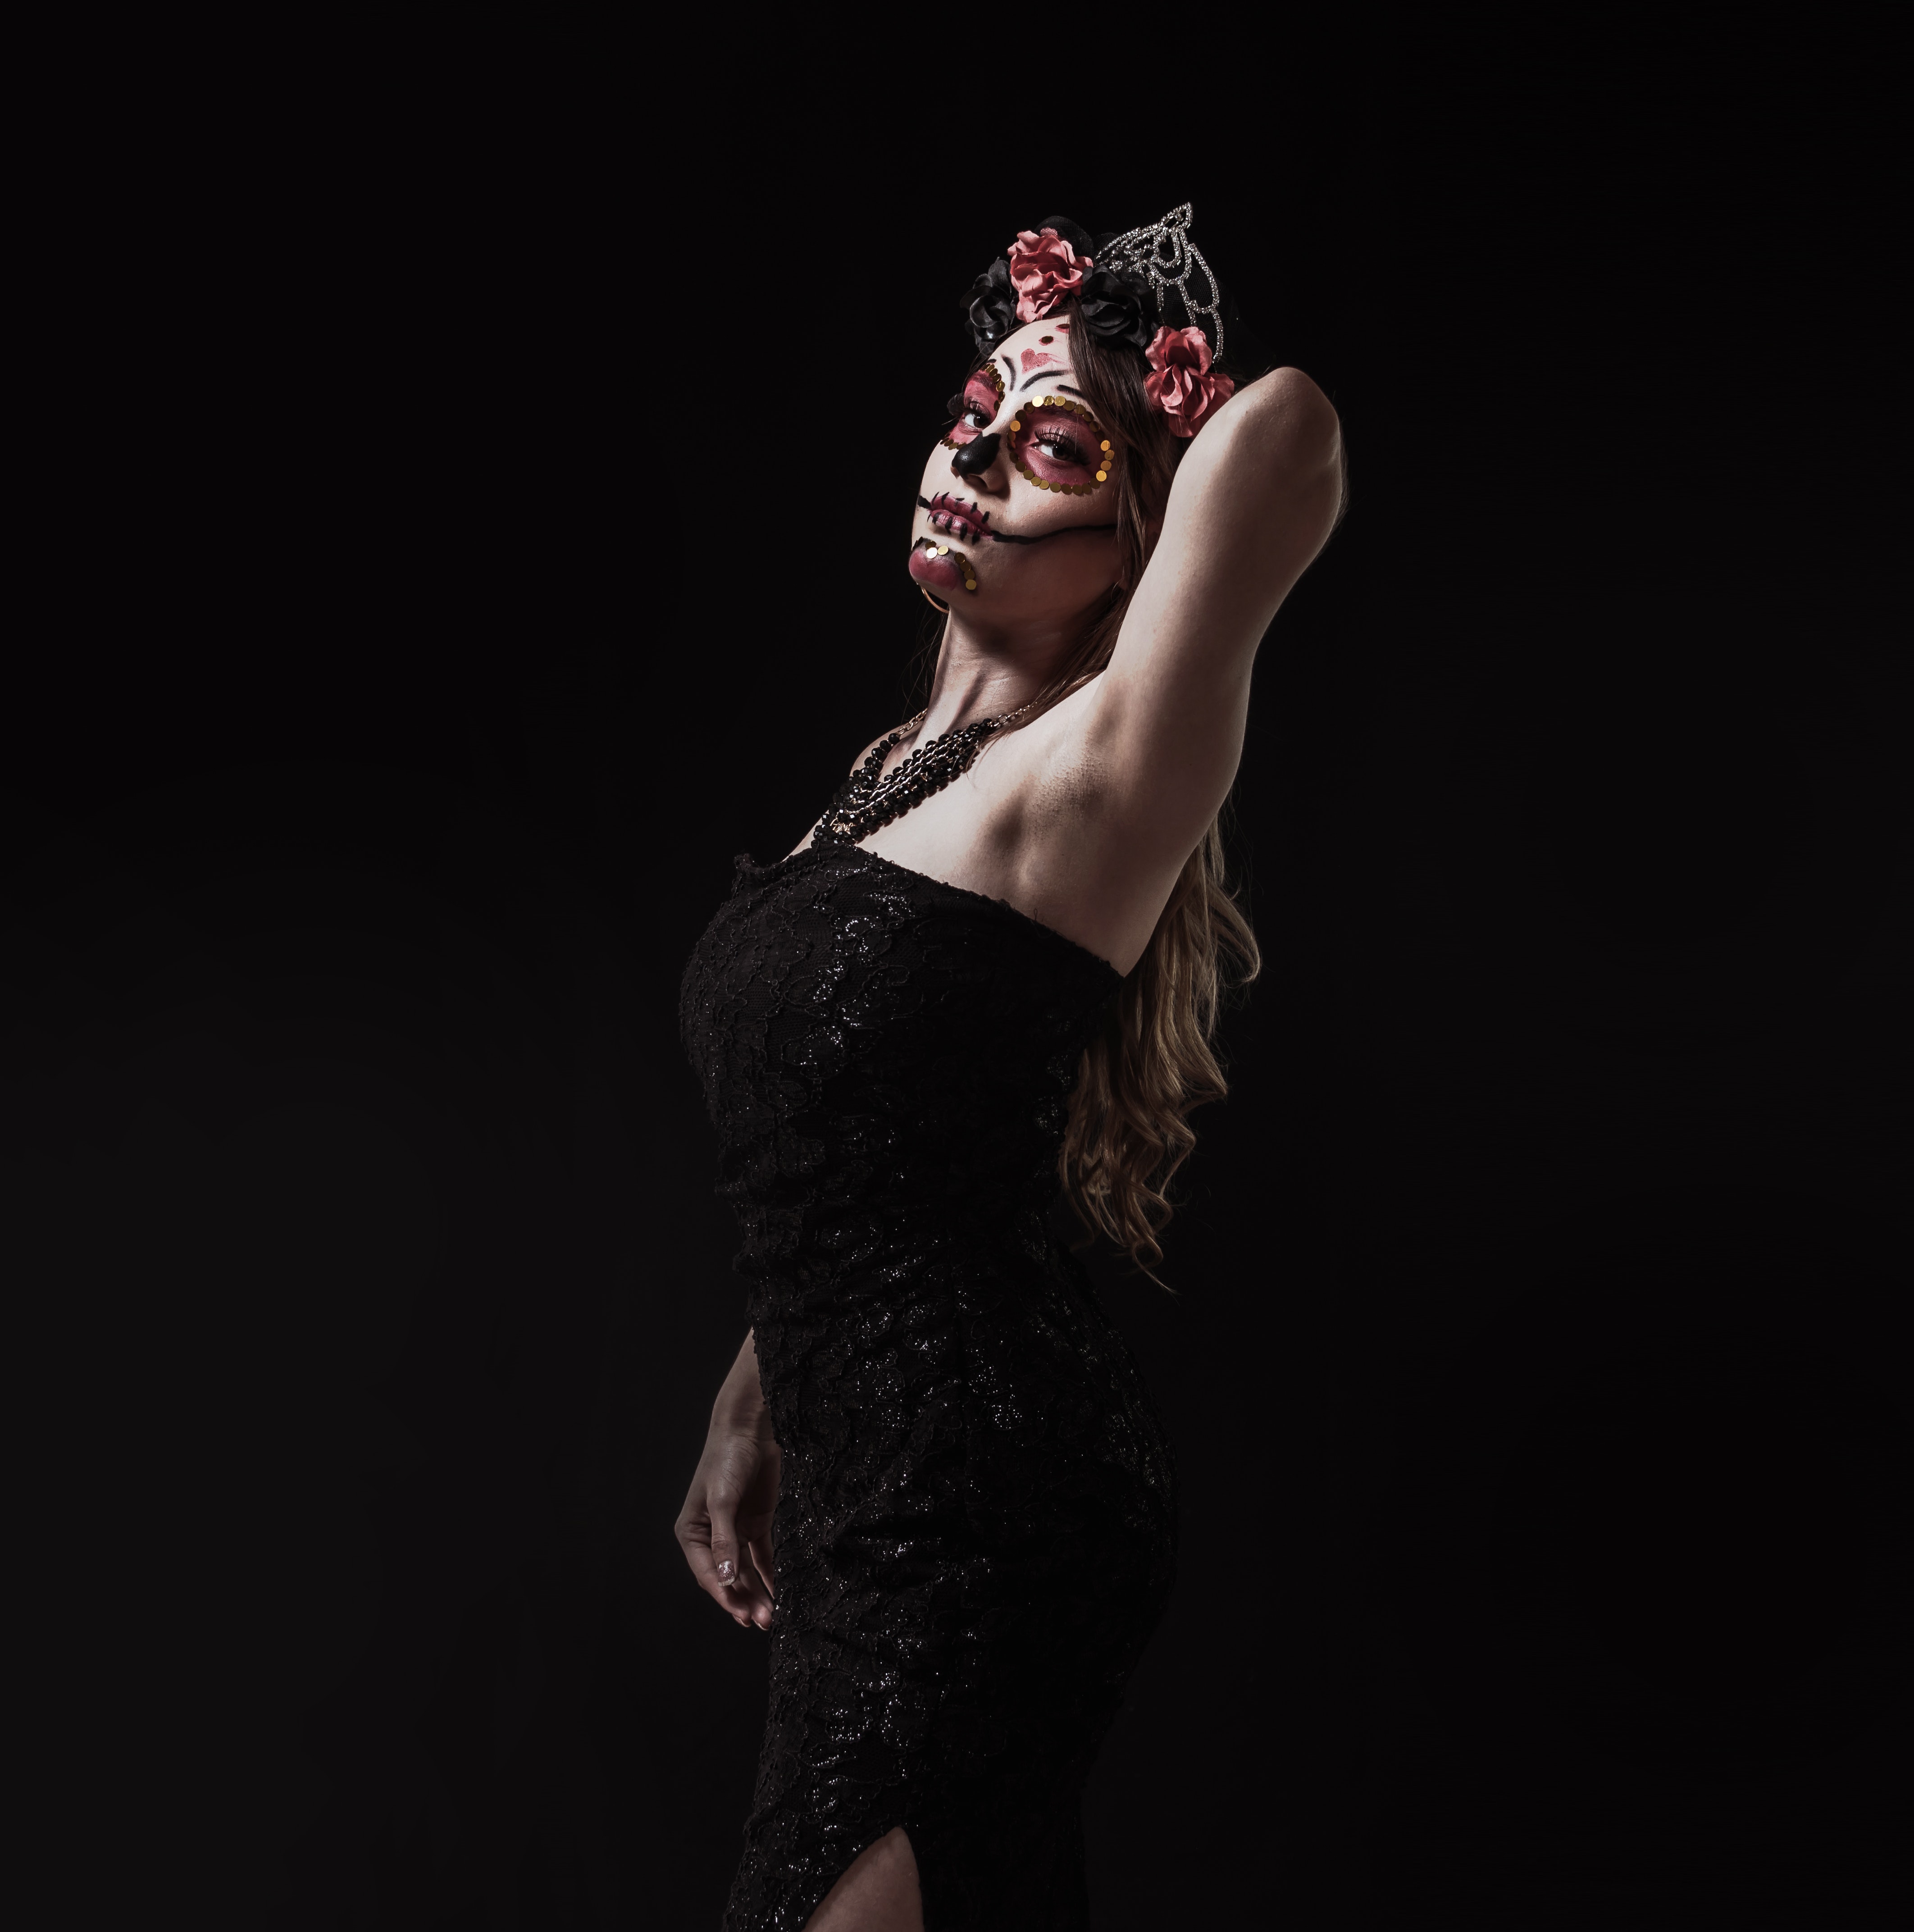
black, beauty, dress, shoulder, fashion, model, arm, photo shoot, darkness, photography, hand, headpiece, leg, flash photography, human body, fashion model, headgear, glove, fashion accessory, little black dress, style, fashion design